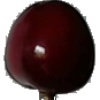
Label: Cherry 1